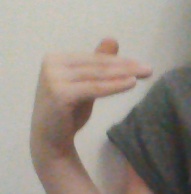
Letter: khaa